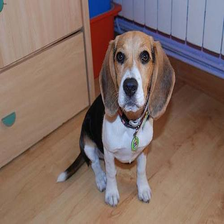
Species: dog
Breed: beagle